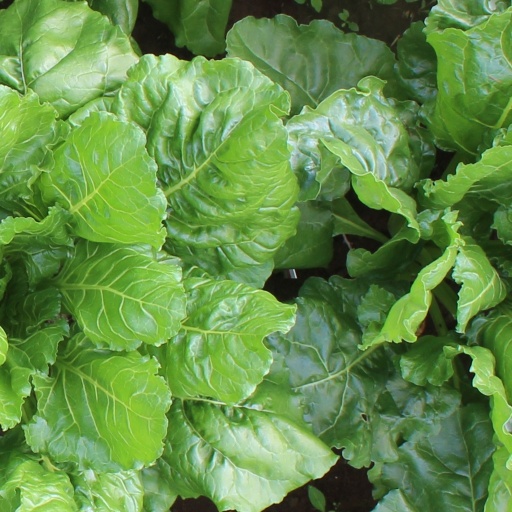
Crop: sugar beet